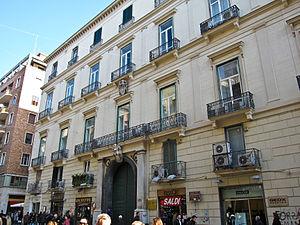
La liste des palais de la ville de Naples énumère essentiellement les structures d'intérêt historique et artistique qui ont été construites depuis la période médiévale jusqu'au XXIᵉ siècle. Selon l'historiographie et les sources officielles, on compte plusieurs centaines d'édifices qui ont un patrimoine riche d'histoire artistique, architecturale et civile qui s'est formé au cours de onze siècles.